Jefferson Jimplecute

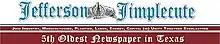
Join Industry, Manufacturing, Planting, Labor, Energy, Capital (in) Unity Together Everlastingly.

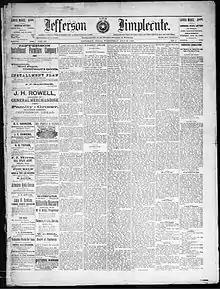
Jefferson Jimplecute Front Page from 1889

The Jefferson Jimplecute is a weekly newspaper published in the city of Jefferson, Texas. It is the newspaper of record and the county seat newspaper serving Marion County. It was founded in 1848 by Ward Taylor and is the fifth-oldest newspaper in the state. It is currently owned and published by Marion County Media.